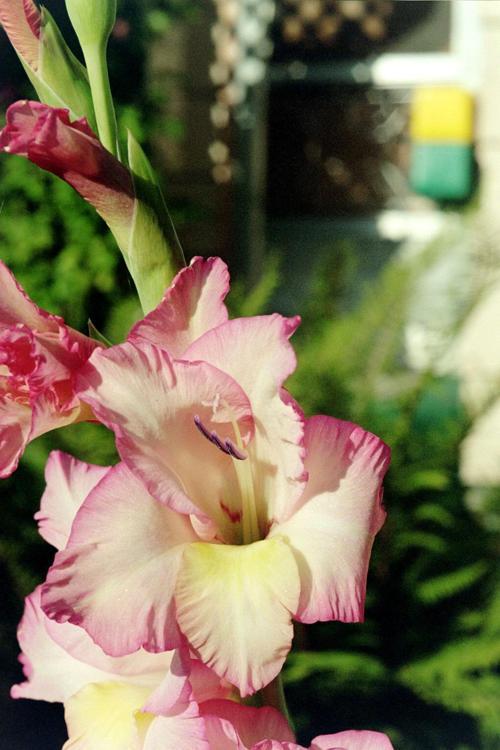
Label: sword lily